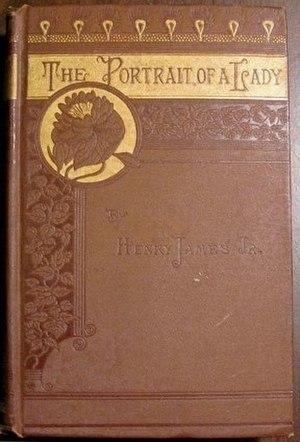
Portrait de femme est un roman d'Henry James, d'abord publié sous forme de feuilleton dans l'Atlantic Monthly et Macmillan's Magazine en 1880-1881, puis en volume en octobre de cette dernière année. Selon le critique littéraire Harold Bloom, il s'agirait là du portrait de l'écrivain en femme.